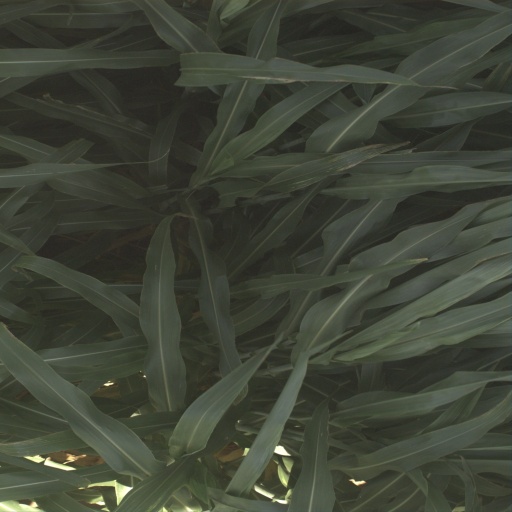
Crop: sorghum